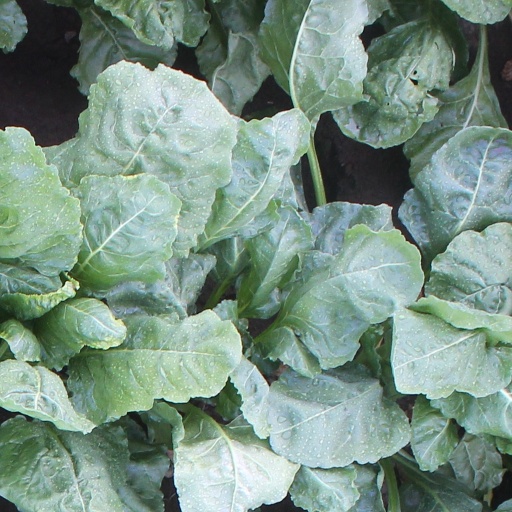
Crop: sugar beet